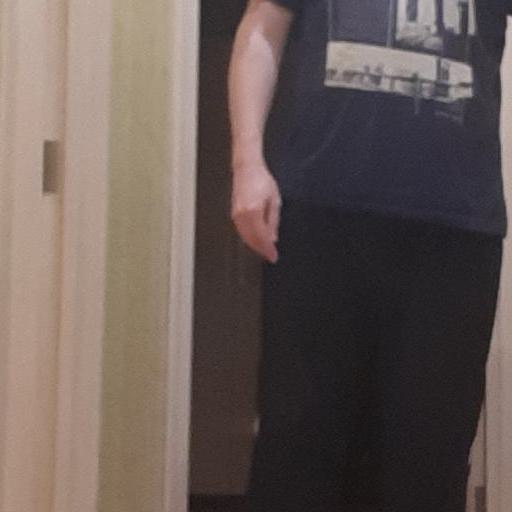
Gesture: no_gesture